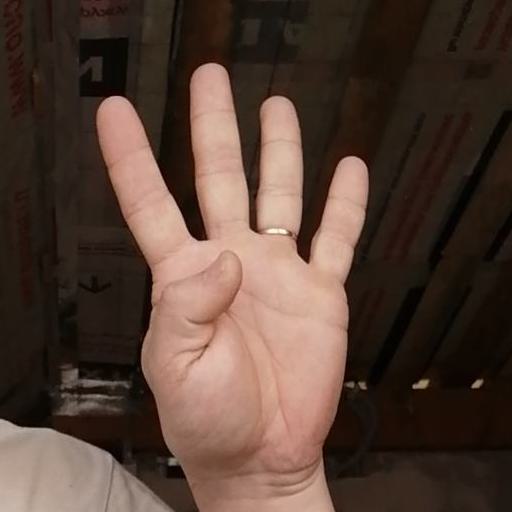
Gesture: four